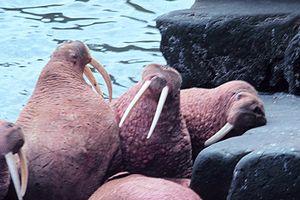
Les Pinnipèdes sont des mammifères marins, semi-aquatiques, aux pattes en forme de nageoires, fréquentant pour la plupart des mers froides. Ils constituent un clade de mammifères carnivora caniformes, comprenant les familles des Odobenidés, des Otariidés, et des Phocidés. Il existe 33 espèces vivantes de pinnipèdes et plus de 50 espèces éteintes, décrites à partir de fossiles. Alors que l'on pensait jadis que ces animaux descendaient de deux lignées ancestrales distinctes, les analyses moléculaires ont révélé que, vraisemblablement, ils ne constituent qu’une seule lignée monophylétique, à savoir un clade de l'ordre Carnivora, généralement placé en tant que super-famille et groupe frère des Musteloidés, à peine plus éloigné des Ursidés et des Canidés.